Börringe Priory

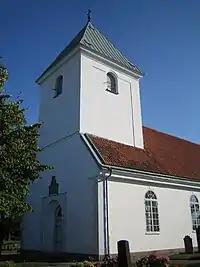
Börringe Church

Börringe Parish was combined with Lemmeströ Parish in 1741. Both of the old churches were demolished and Börringe Church ("Börringe kyrka") was constructed for the new joint Gustav Parish in the Diocese of Lund.